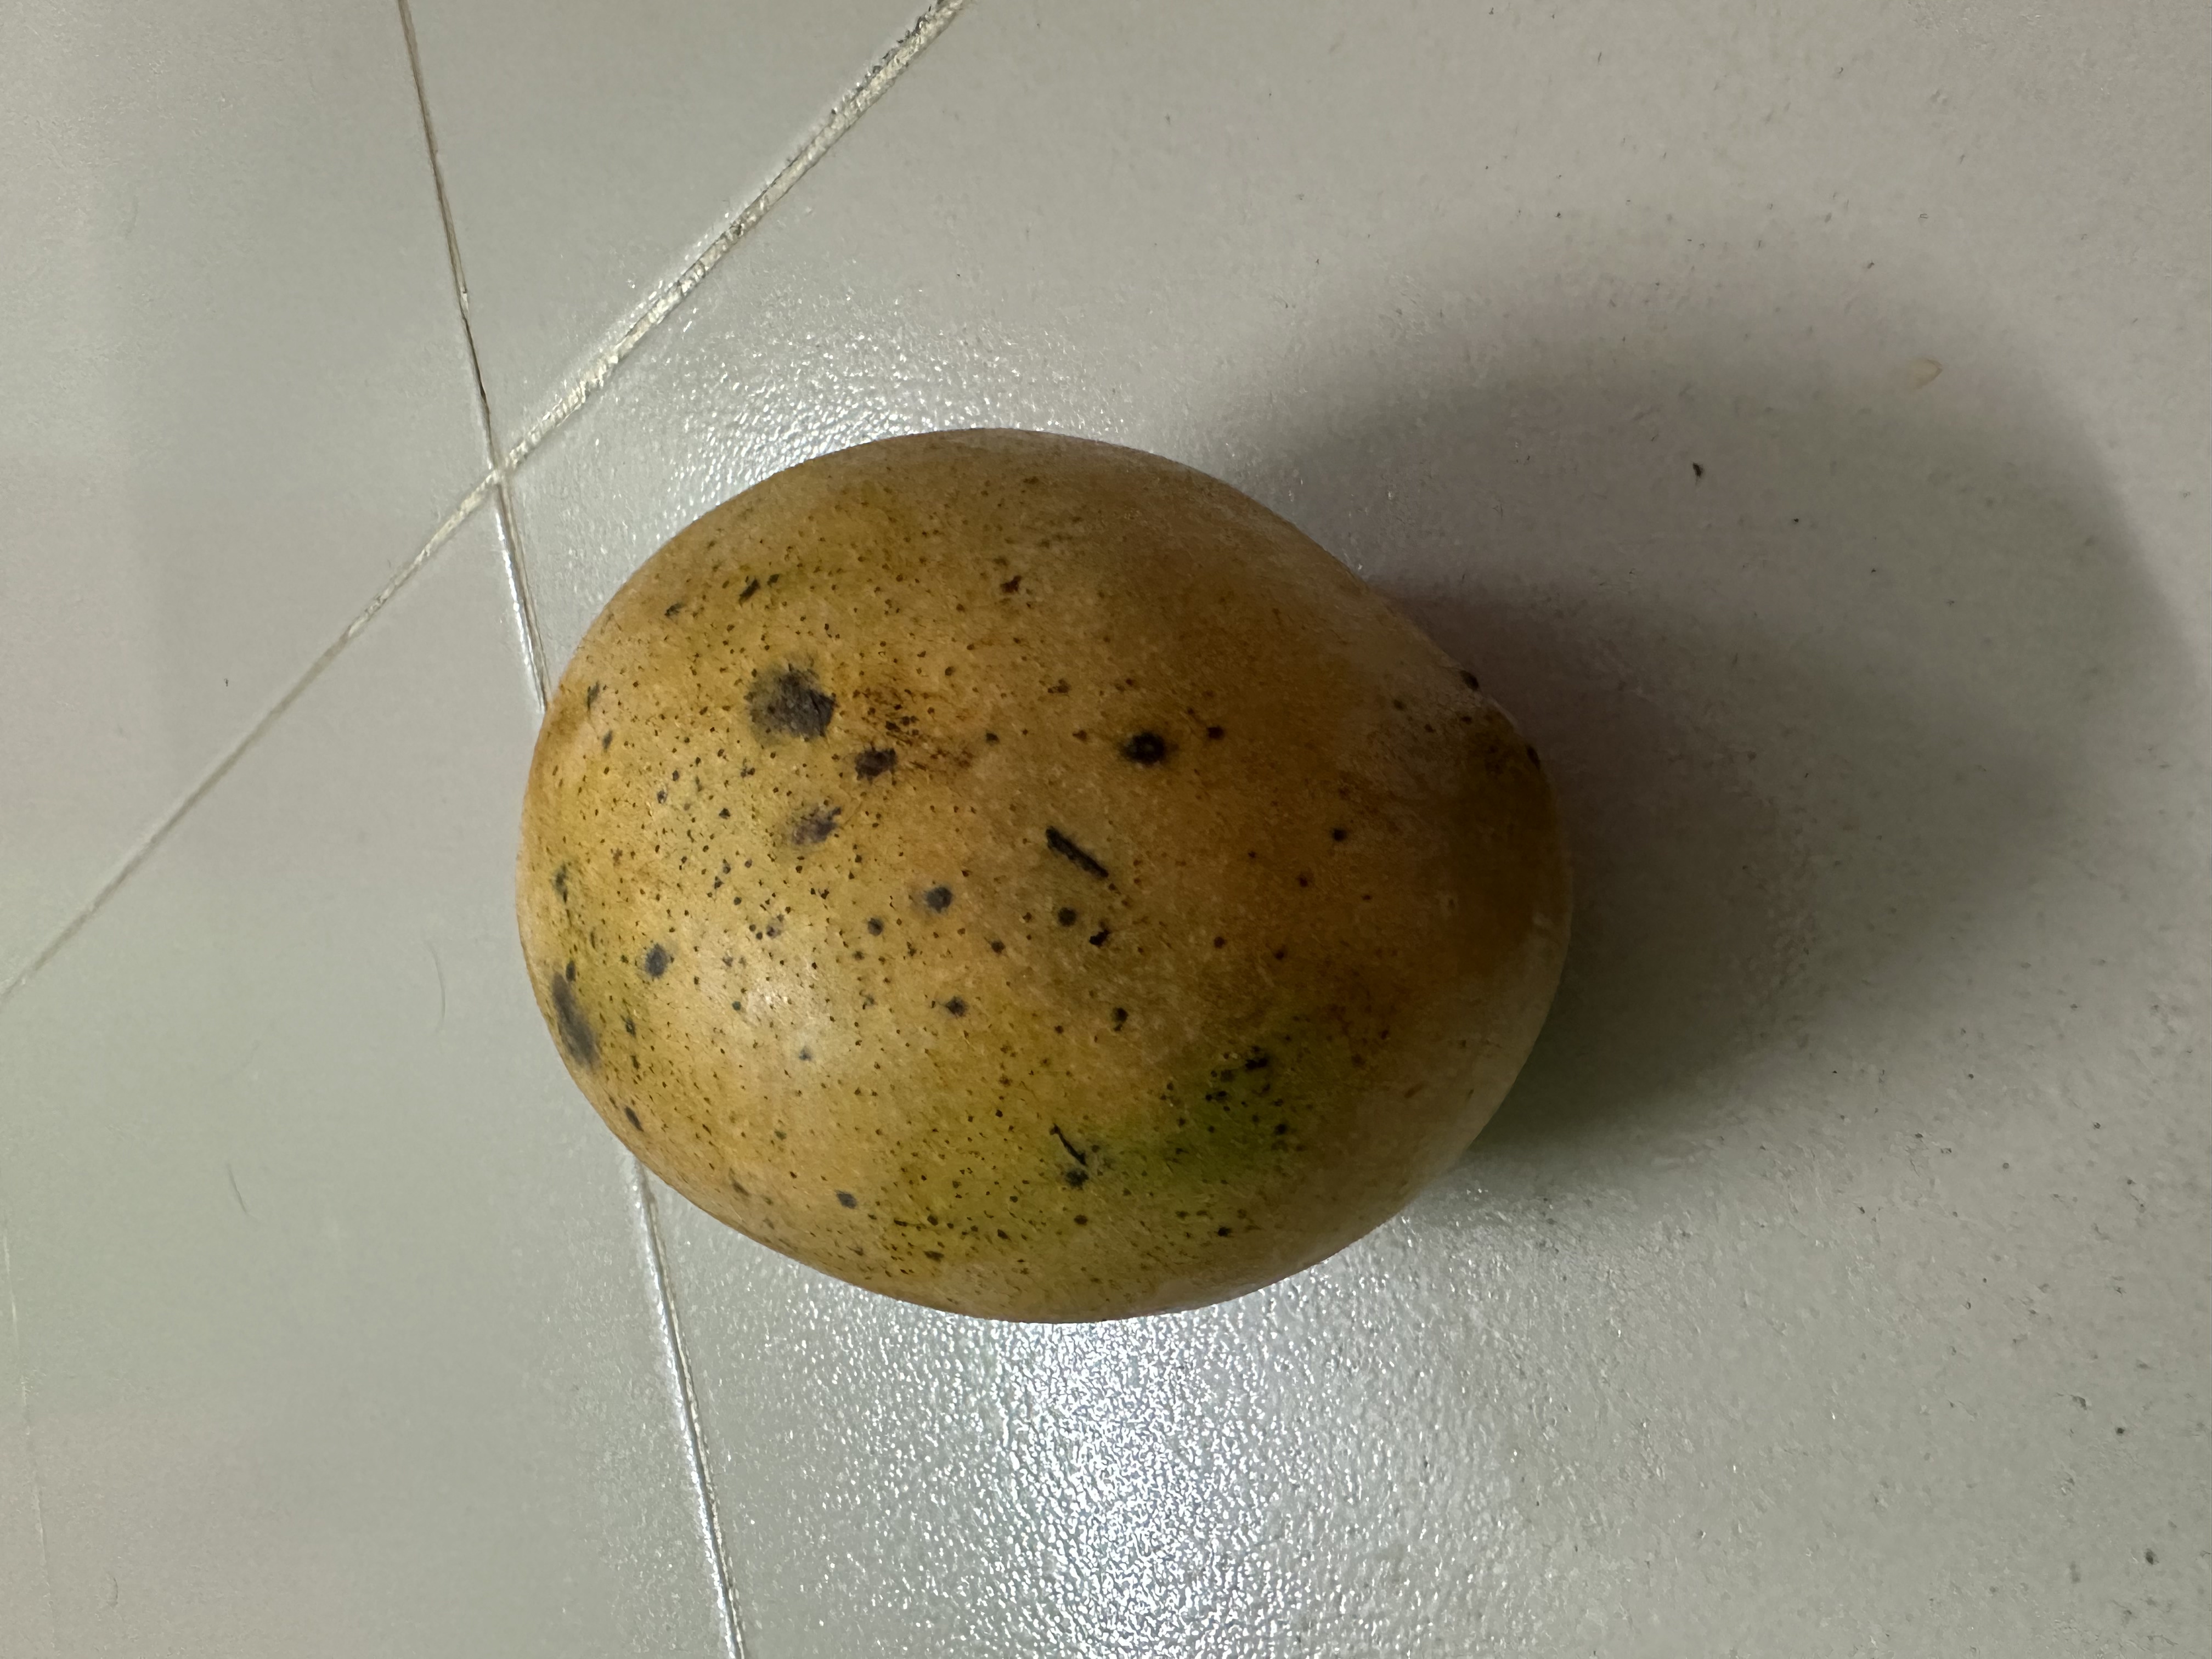
Mango variety: Mollika